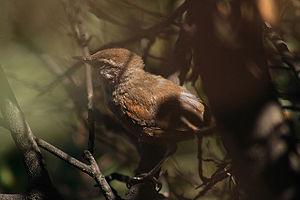
Le Synallaxe à queue noire est une espèce de passereaux de la famille des Furnariidae.
Les 4 espèces de synallaxes du genre Pseudasthenes sont des passereaux endémique d'Amérique du Sud, proches des fourniers.